Pointe de Givet National Nature Reserve

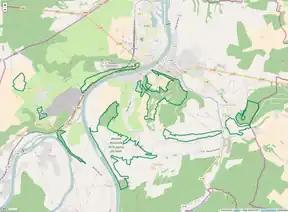
Perimeter of the Pointe de Givet National Nature Reserve

The sector has been known by naturalists since at least the 19th century for its geological riches and flora. To protect this deteriorating heritage, "La Valenne" association solicited the classification as national nature reserve of the most notable natural environments of the site known as "Pointe de Givet" in 1990. The classification procedure succeeded in 1999, and governing bodies (National Forests Office and Conservatory of Natural Areas of Champagne-Ardennes ("Conservatoire d'espaces naturels de Champagne-Ardennes")) have been designed in 2000.